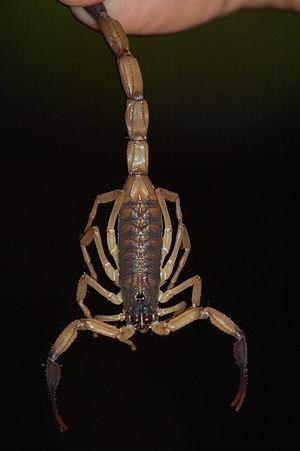
Centruroides limbatus est une espèce de scorpions de la famille des Buthidae.